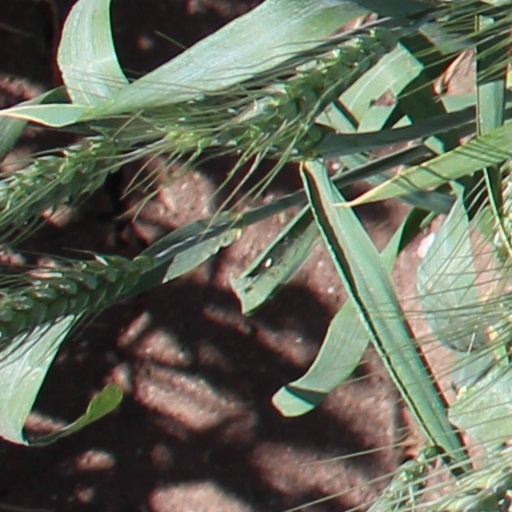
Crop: wheat